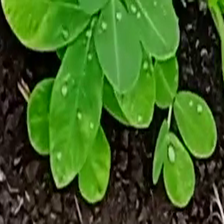
Weed species: Sicklepod_(Senna obtusifolia)